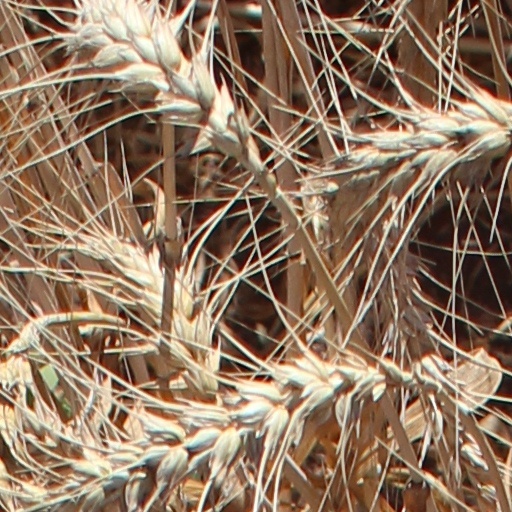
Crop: wheat